Mayian

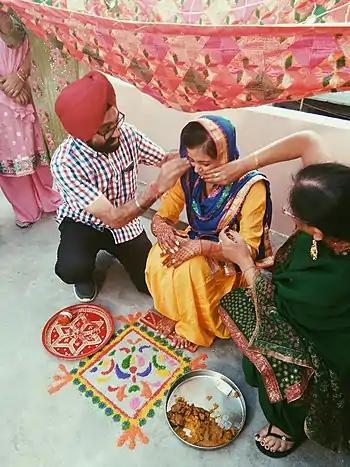
A Sikh family during the Batna ceremony

Mayian, also known as Vatna Maiyun, Haldi, or Ubtan, is the term used for the preparation ceremony one day before Punjabi weddings of India and Pakistan. This ceremony is usually done in morning but sometimes done in late afternoon or early evening and after this ceremony bride/ groom take a shower and get ready for wedding. The Ceremony usually takes place at the couple's parental homes. It consists of many rites, including the "Batna", "Choora", "Jaggo", fireworks and sometimes the ladies "Sangeet" and "mehndi". In South Indian weddings a similar ceremony takes place called the "Pithi" ceremony.